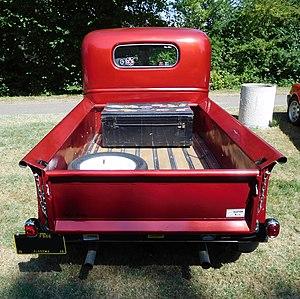
Pickup GMC de 1946. Bagage